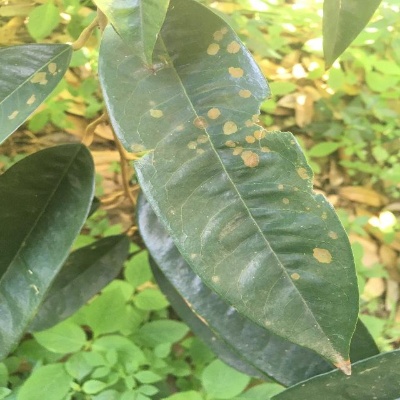
Label: Leaf_Algal